Fargate

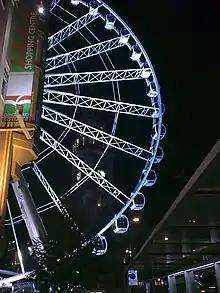
Fargate Ferris wheel

Fargate is a pedestrian precinct and shopping area in Sheffield, England. It runs between Barker's Pool and High Street opposite the cathedral. It was pedestrianised in 1973.